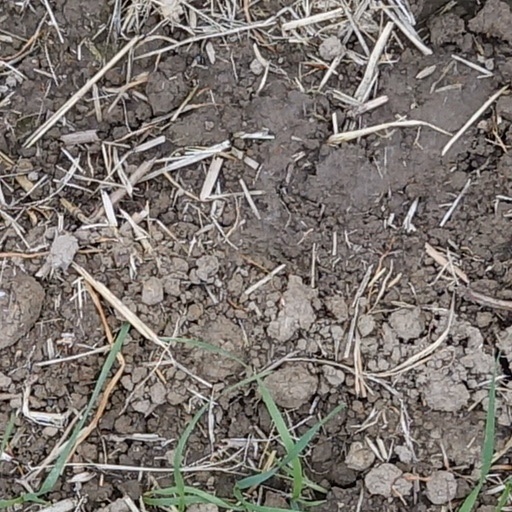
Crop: wheat